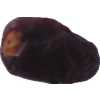
Label: dates